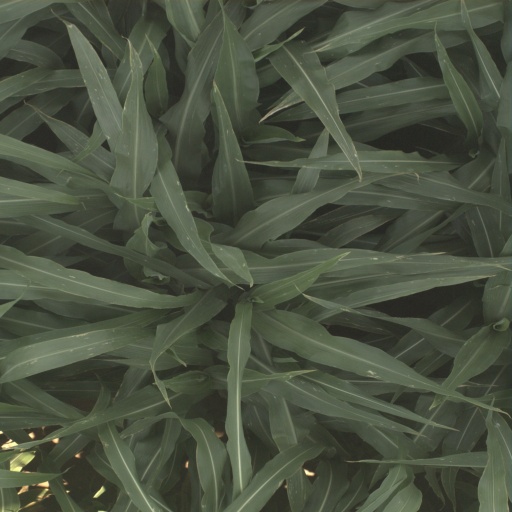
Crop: sorghum